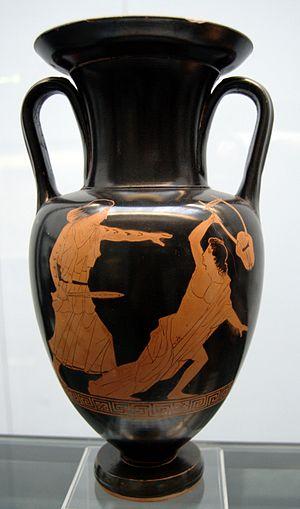
Mort d'Orphée. Amphore attique à figures rouges, v. 440 av. J.-C. Provenance